Rubylith

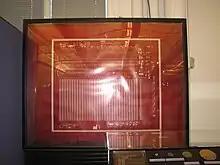
Rubylith tracing of an integrated circuit.

Rubylith was used in the early days of semiconductors and integrated circuits manufacturing as stencils to make photomasks (reticles). The physical layouts of the first generations of Intel microprocessors were first hand drawn on graph paper. A technician would then use a coordinatograph to precisely cut the rubylith (laminated onto a transparent plastic such as mylar) and a knife (X-Acto) to peel the appropriate sections away while it was resting on the light table. The finished Rubylith mechanical masters were then photo reduced (onto a photographic film) up to 100 times and then step and repeated on to glass plates for production use. Usually, several such masks were made that were then used layer by layer.